Pothead

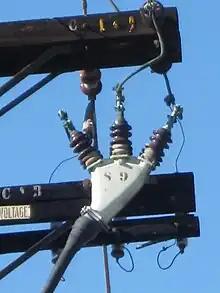
A three phase electric circuit terminated with a pothead

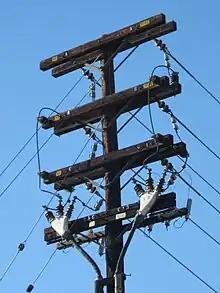
Crossarms with two three phase electric circuits terminated with potheads

A pothead is a type of insulated electrical terminal used for transitioning between overhead line and underground high-voltage cable or for connecting overhead wiring to equipment like transformers. Its name comes from the process of potting or encapsulation of the conductors inside the terminal's insulating bushing.